Siderian

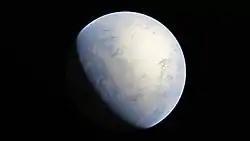
Artist's impression of the Earth during the Huronian glaciation, starting from mid-Siderian

The Siderian Period (meaning "iron") is the first geologic period in the Paleoproterozoic Era and lasted from Ma to Ma. Instead of being based on stratigraphy, these dates are defined chronometrically.